Answer in natural language. Considering the relative positions, where is gray colour chair  shape square (highlighted by a blue box) with respect to blue color bed (highlighted by a red box)? Choose between the following options: below or above
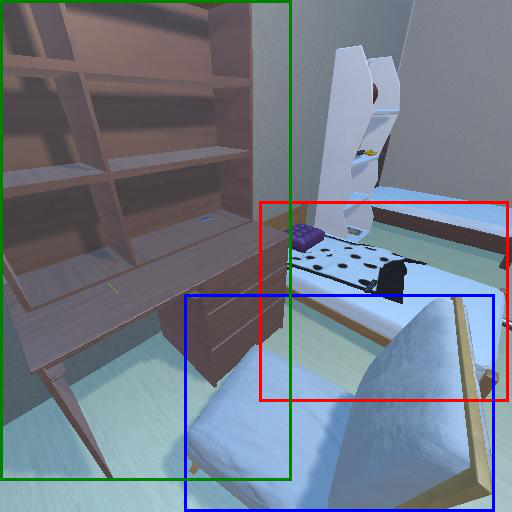
<answer>below</answer>